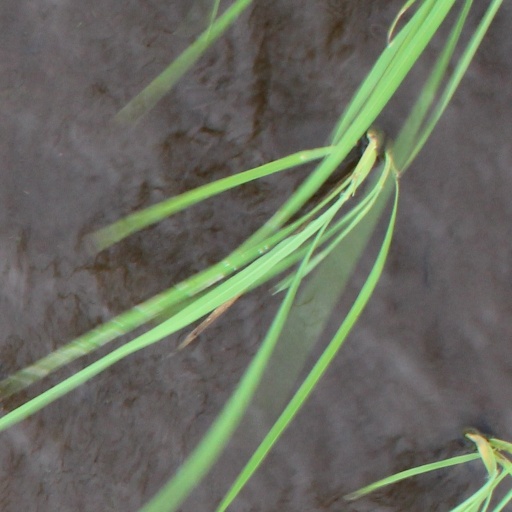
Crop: rice